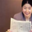
Label: woman